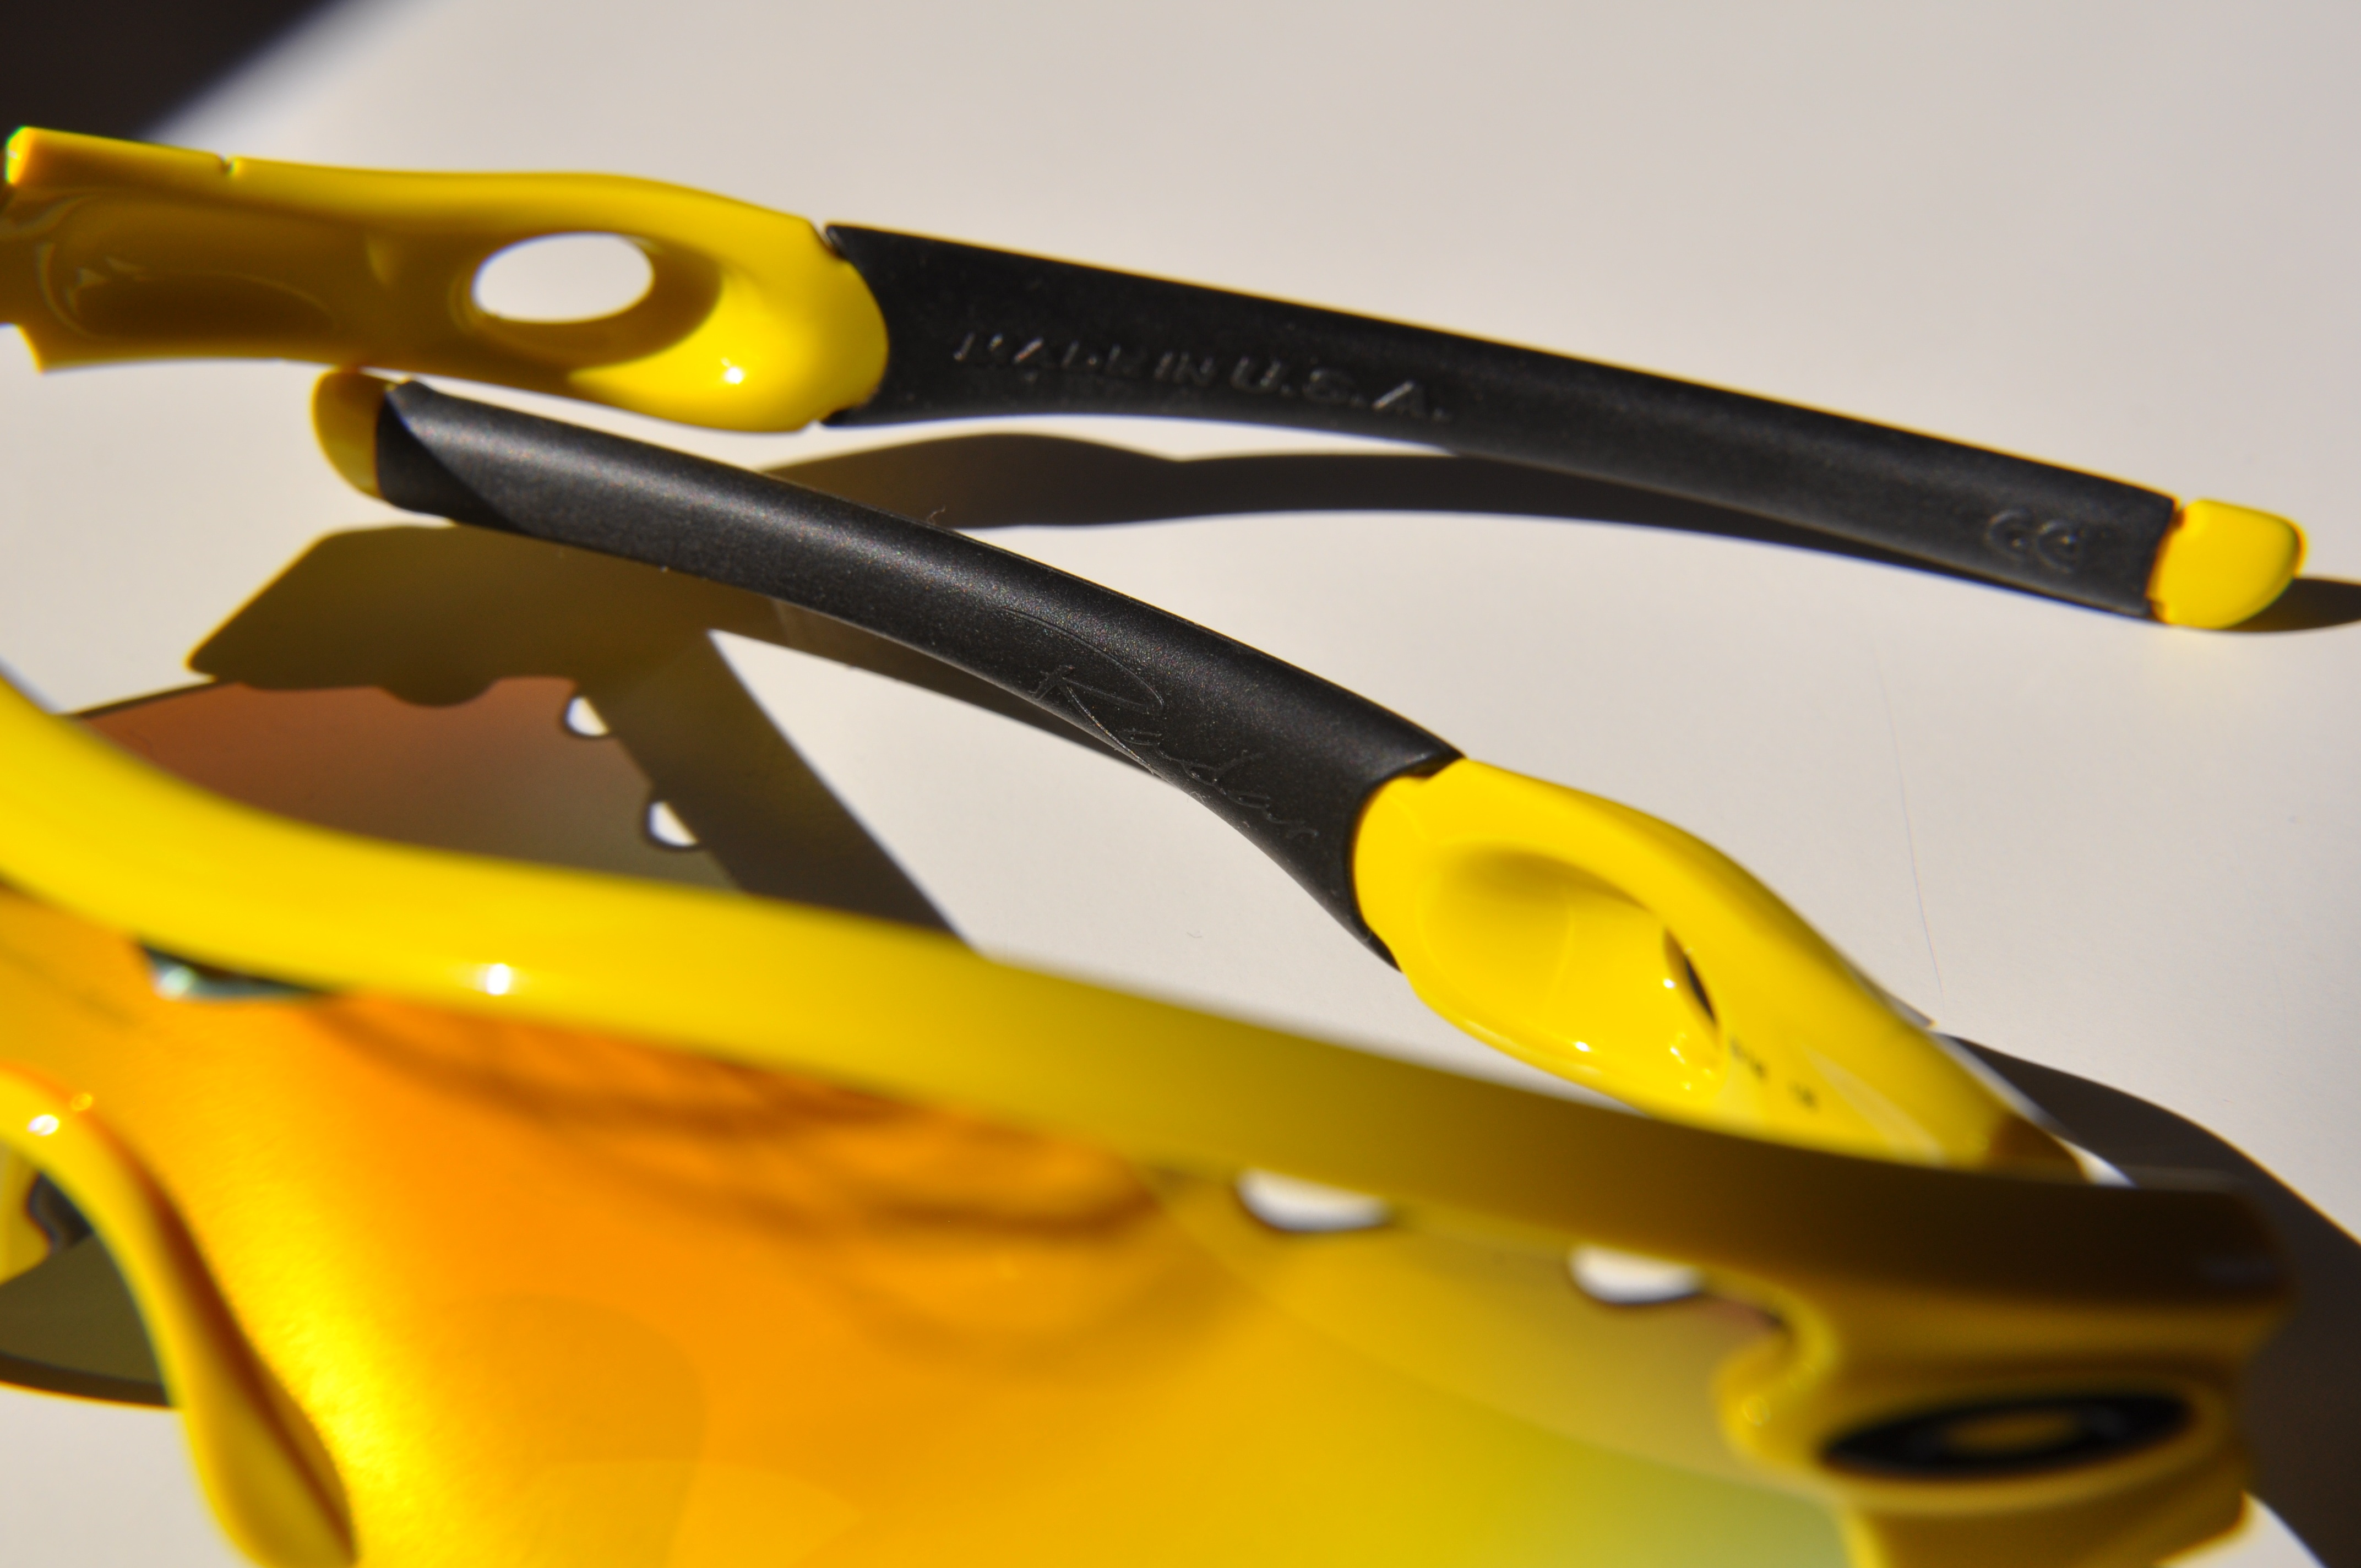
yellow, tour de france, sunglasses, glasses, goggles, eyewear, radar, oakley, sports eyewear, markenartikel, vision care